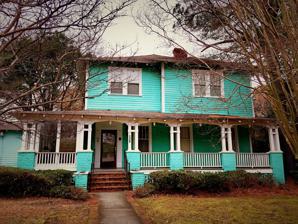
Building: Fair-Rutherford and Rutherford Houses
Country: United States of America
Year built: 1850
Historic houses in South Carolina, United States United States historic place Fair-Rutherford and Rutherford Houses U.S. National Register of Historic Places Show map of South Carolina Show map of the United States Location 1326 and 1330 Gregg St., Columbia, South Carolina Coordinates 34°0′25″N 81°1′24″W / 34.00694°N 81.02333°W / 34.00694; -81.02333 Area 0.3 acres (0.12 ha) Built c. 1850 ( 1850 ) , 1924-1925 NRHP reference No. 84002093 Added to NRHP April 5, 1984 Fair-Rutherford and Rutherford Houses , refers to a set of two historic homes located at Columbia, South Carolina .  The Fair-Rutherford House was built about 1850, and underwent three alterations during the following century (c. 1879, c. 1905, and c. 1950). It was demolished in 2004. The two-story Rutherford House was built in 1924–25. They are associated with they prominent African American Rutherford family of Columbia. The Rutherford House presently serves as an office for Palmetto Dental Services. It was added to the National Register of Historic Places in 1984. References